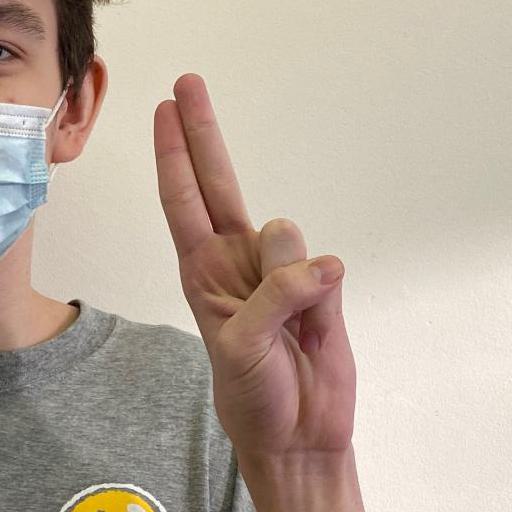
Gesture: two_up